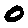
Label: 0